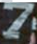
Number: 7